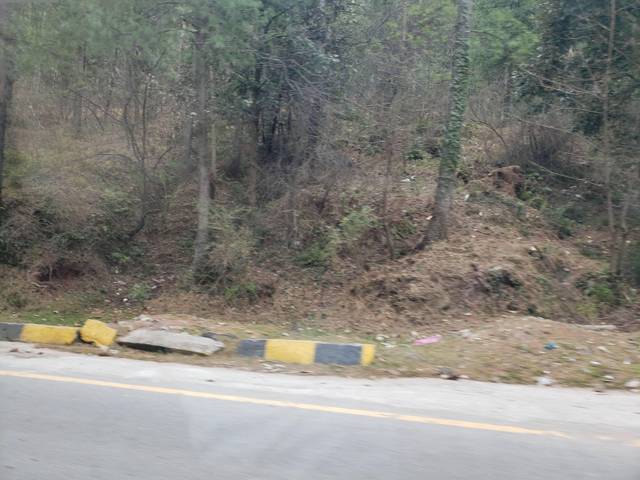
Region: Pakistan
Coordinates: 33.933, 73.393